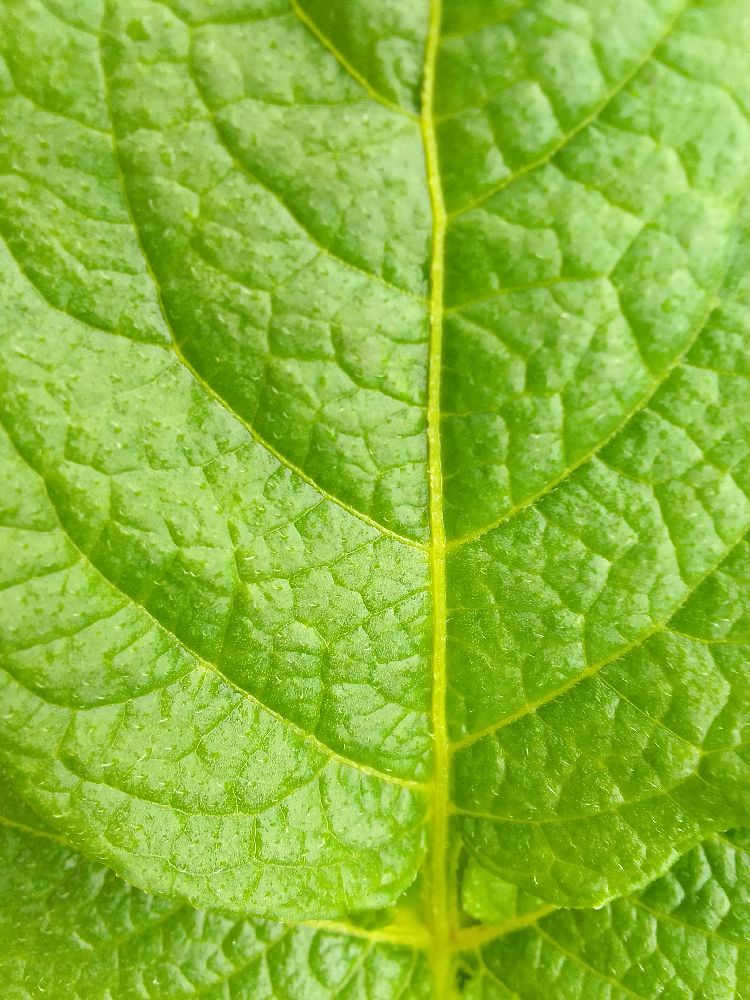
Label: Healthy